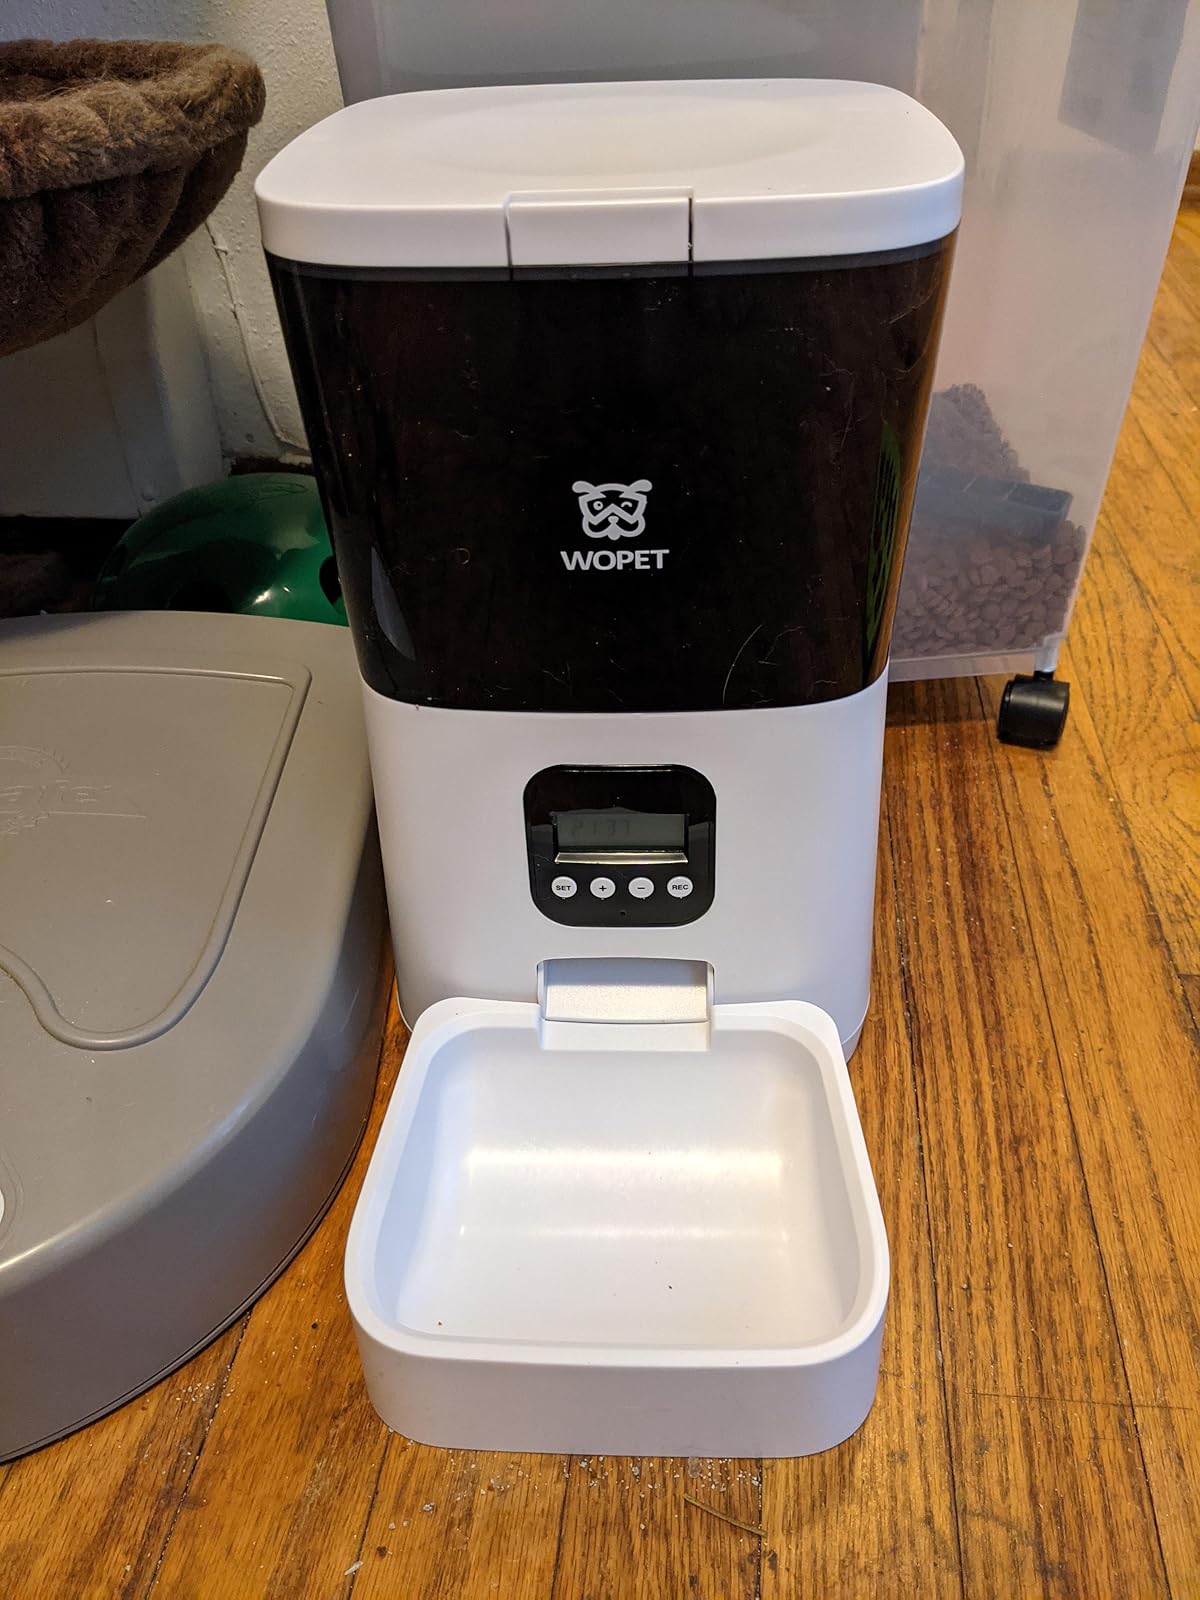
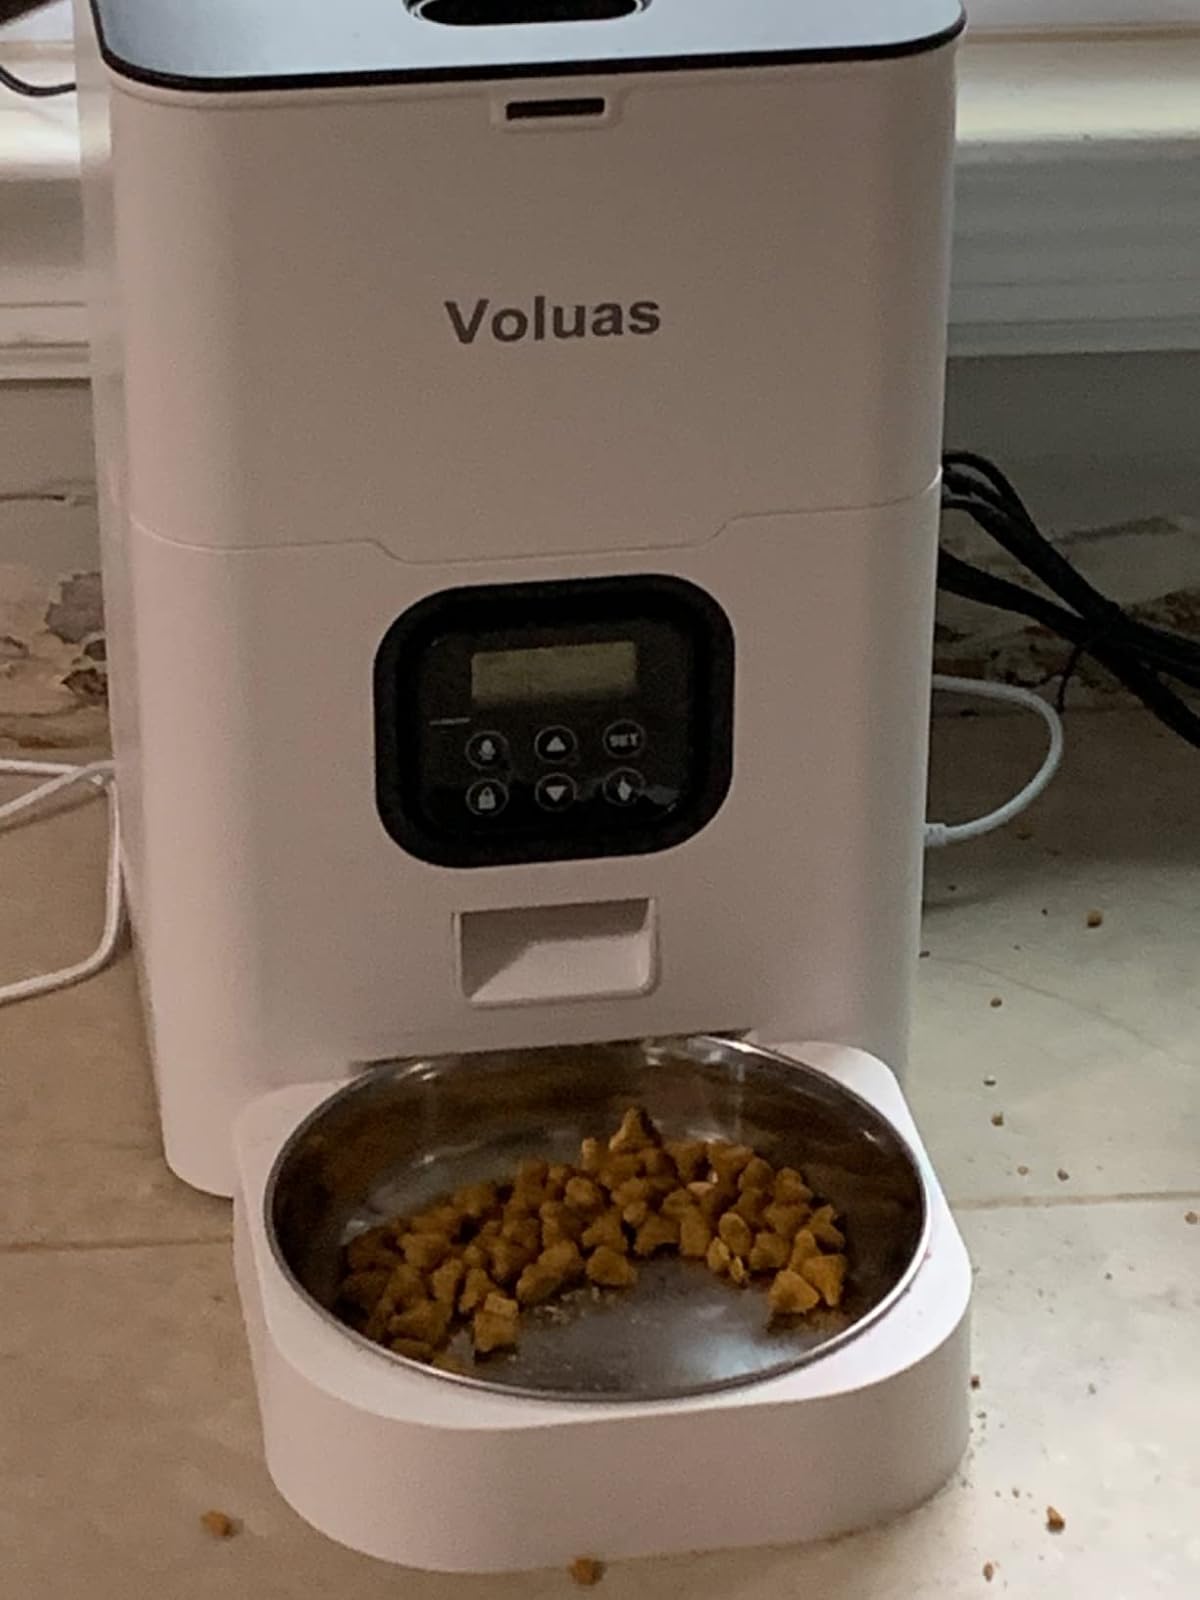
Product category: items_feeder
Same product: no